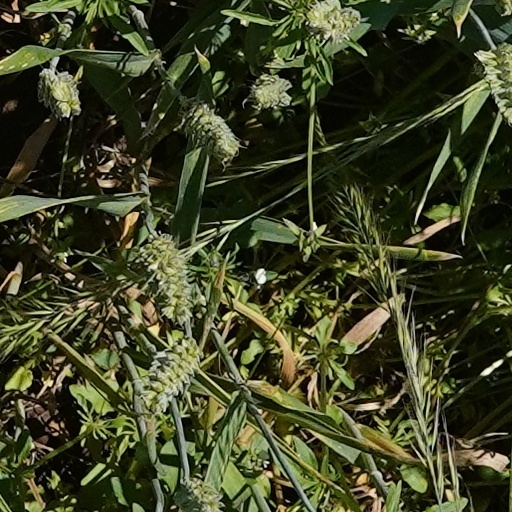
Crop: wheat